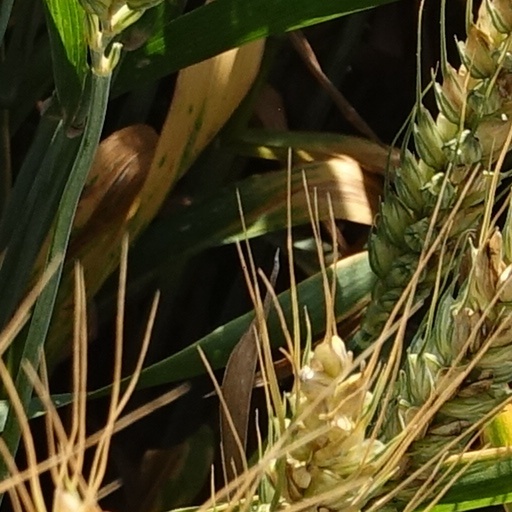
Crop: wheat